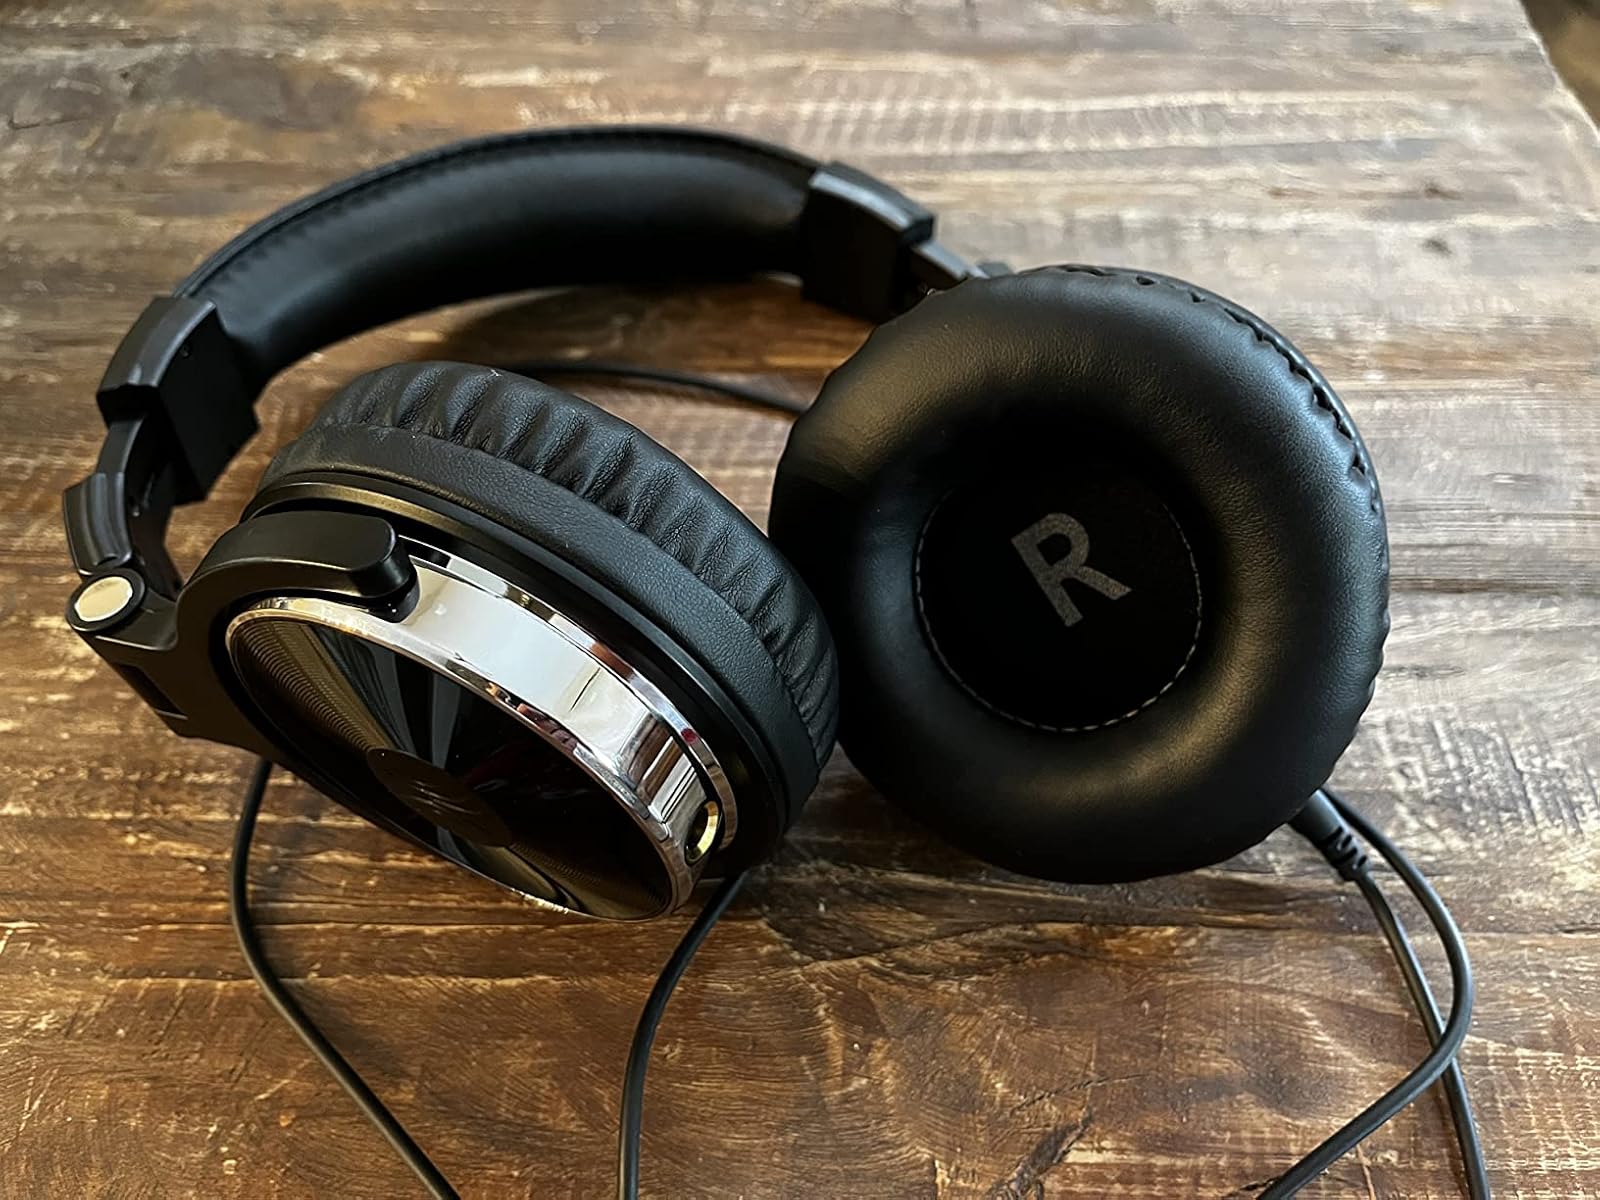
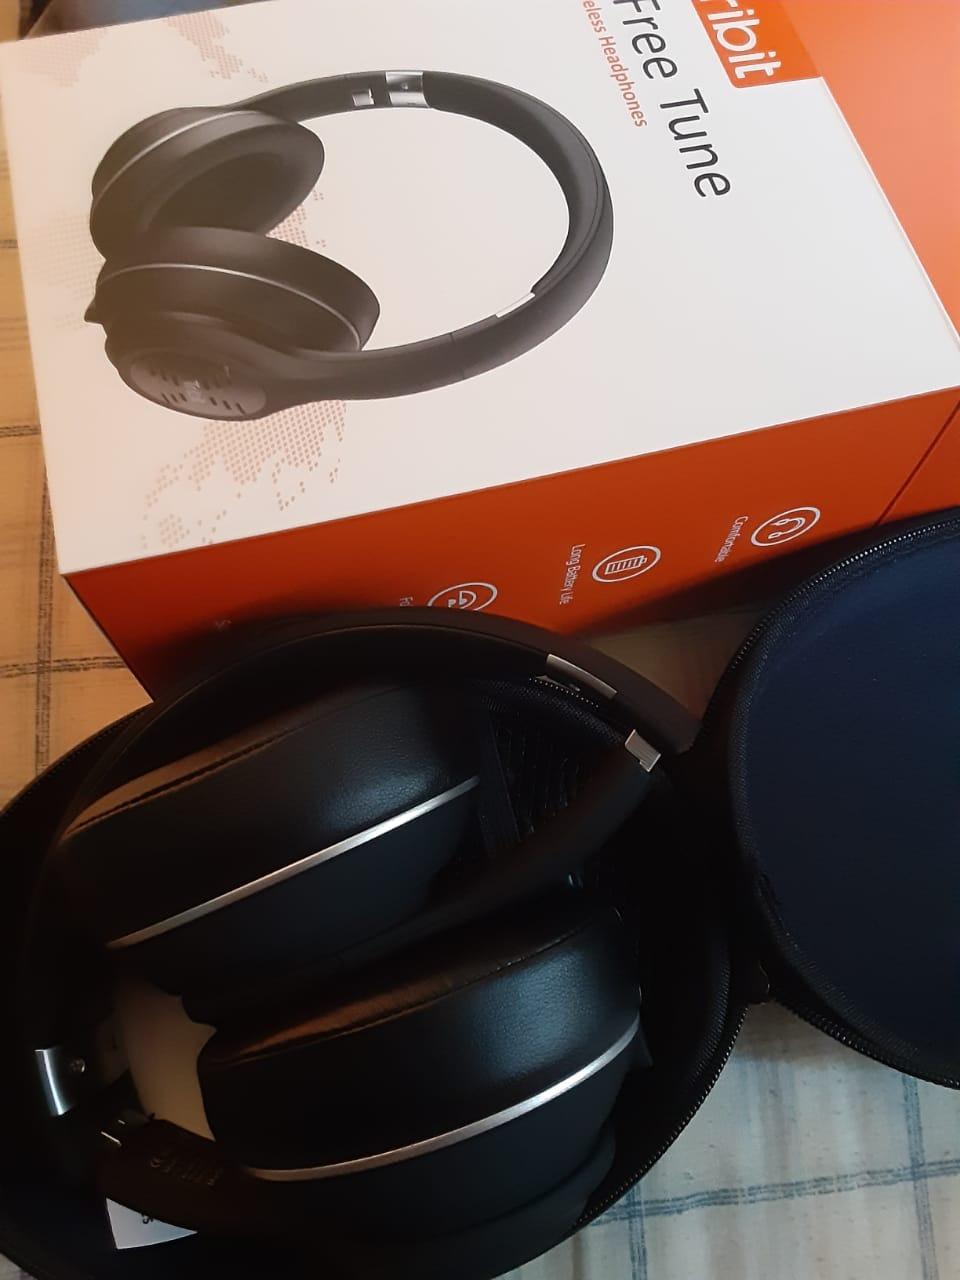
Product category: headphones
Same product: no